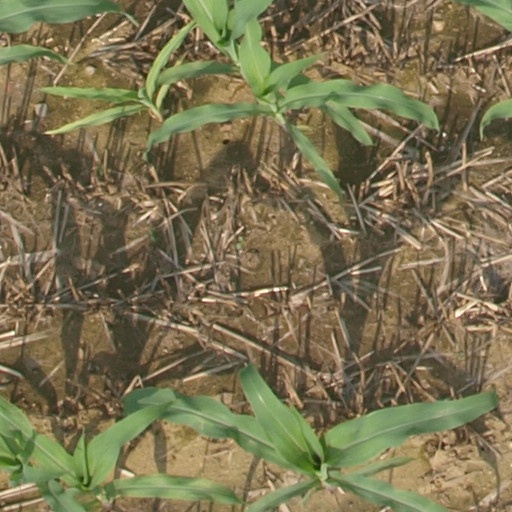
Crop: maize; corn